Joe Nemechek

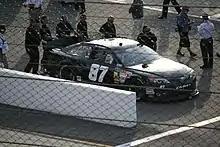
Nemechek in his No. 87 in 2013

Nemechek brought his No. 87 cars back for 2011 to once again run both major NASCAR series. Nemechek successfully qualified for the Daytona 500 for the second year in a row but was once again involved in an early incident, thus failing to finish again. On June 9 at Texas Motor Speedway, along with Jeff Burton he made his 900th NASCAR start in all top three series. In the Nationwide Series, Nemechek scored his first top five since 2005 with a 3rd-place finish at the Aaron's 312 after being in the position to win with 2 laps to go. In July, Nemechek picked up sponsorship from Extenze and AM FM Energy to run the full race in both series at Daytona International Speedway. He led laps in both races but was taken out in late accidents. Nemechek collected Nationwide Series points for 2011 under NASCAR's policy that a driver may accumulate points for only one series, and finished 14th in the final standings. He ran the No. 87 in both the Sprint Cup and Nationwide Series in 2012, with the Cup ride as a start-and-park to fund the Nationwide team. Nemechek made his 600th career start at Michigan and finished 40th after starting 37th. Nemechek finished 11th in the 2012 Nationwide Series points.